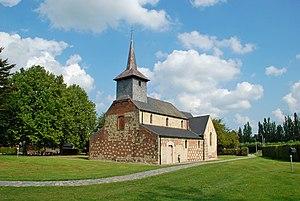
Belgique - province du Limbourg - Saint-Trond - Guvelingen - Église Sainte-Croix This photo of immovable heritage has been taken in the Flemish Region
L'église Sainte-Croix est une église de style roman et classique située à Guvelingen, section de la ville belge de Saint-Trond dans la province de Limbourg.